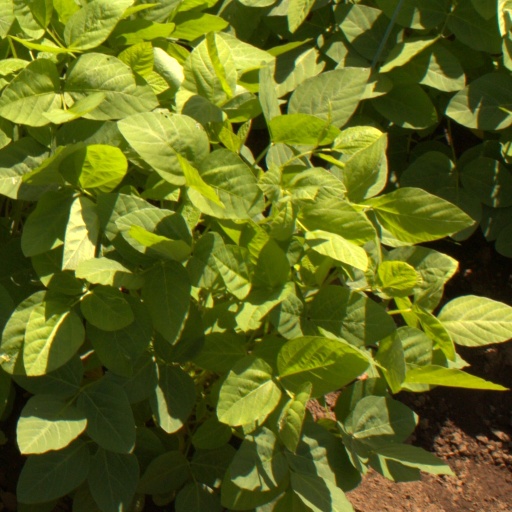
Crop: soybean